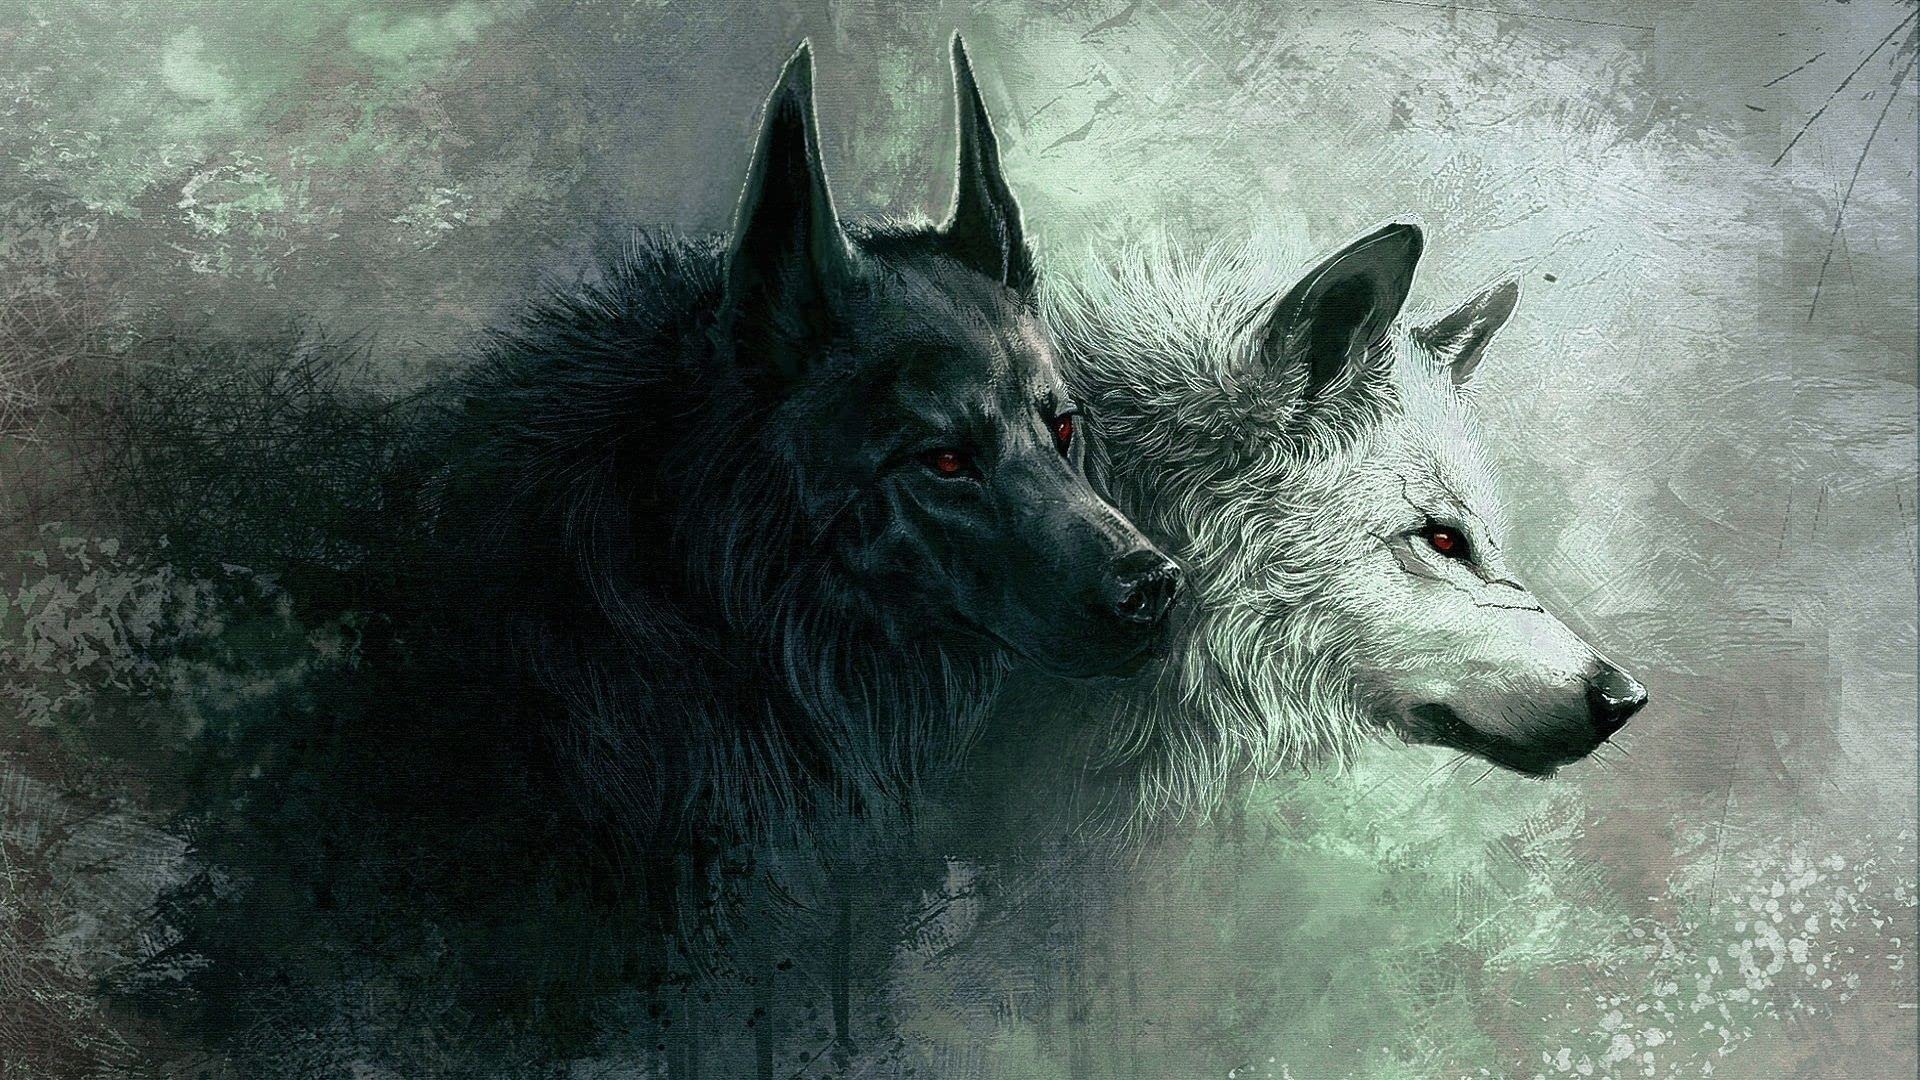
Item Name: Wolves Birthday Custom Edible Icing Image for 1/4 sheet cake or Larger
Bullet Point 1: A fast and simple way to add to your birthdays and occasions. Just peel the back off of your edible image and lay flat on your previously frosted cake. Watch as it absorbs and creates a brillant design that both children and adults will love. Instructions for placement on cake are included. You may store your image, laying flat, up to one year.
Bullet Point 2: Gluten Free! Soy Free! Trans-Fat Free! No Known Allergens! No Peanut Products Added! Printed on high quality edible icing paper (not wafer or rice paper)
Product Description: Edible icing art is a great way to make a cake and cupcakes look fantastic and professional. These are an easy and inexpensive way to make your cake look like a masterpiece. All icing images come with instructions . Simply remove the edible icing art from backing and place on top of freshly iced cake or cupcakes. After 15 to 25 minutes the edible icing art will blend with the frosting to give your cake a professional look
Value: 1.0
Unit: Count

Price: 14.5